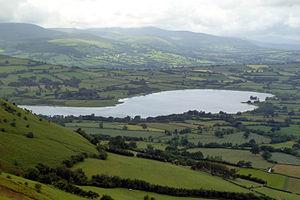
Le lac de Llangorse est un lac situé dans le parc national de Brecon Beacons, dans les Galles du Sud.